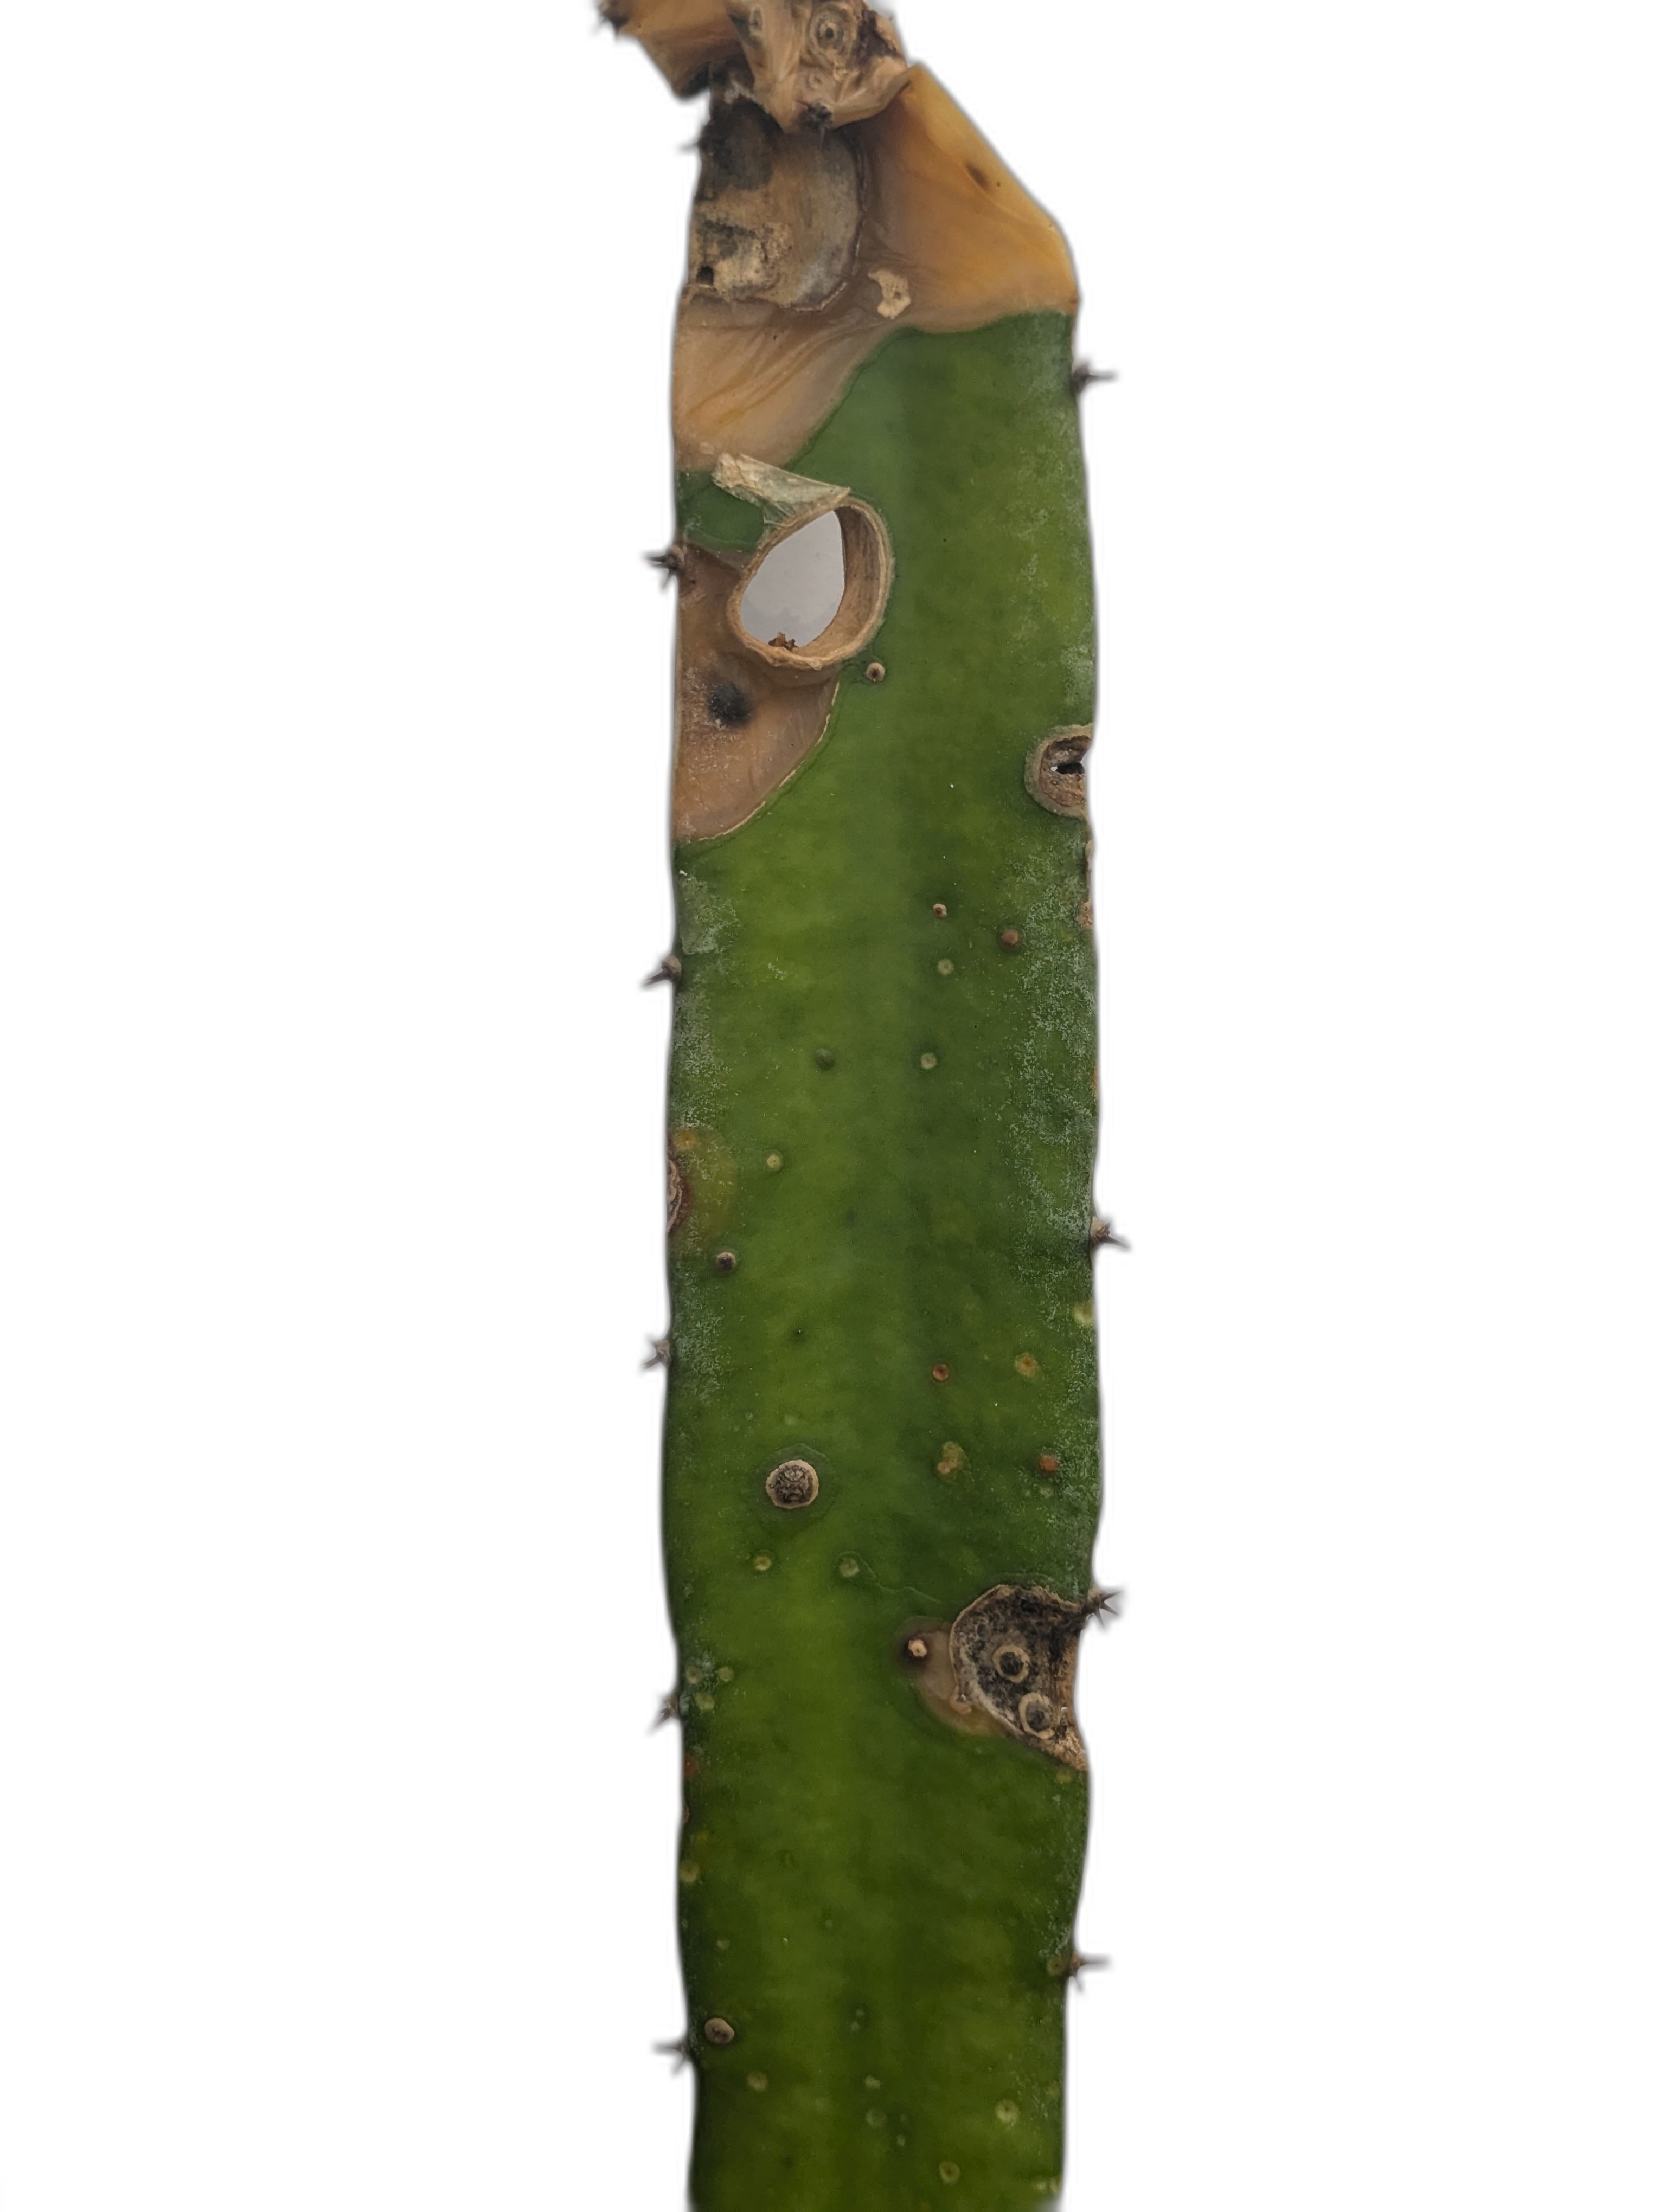
Label: Bad leaf